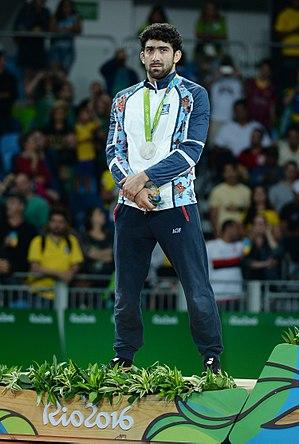
Toğrul Əsgərov est un lutteur azerbaïdjanais, né le 17 septembre 1992 à Gəncə.